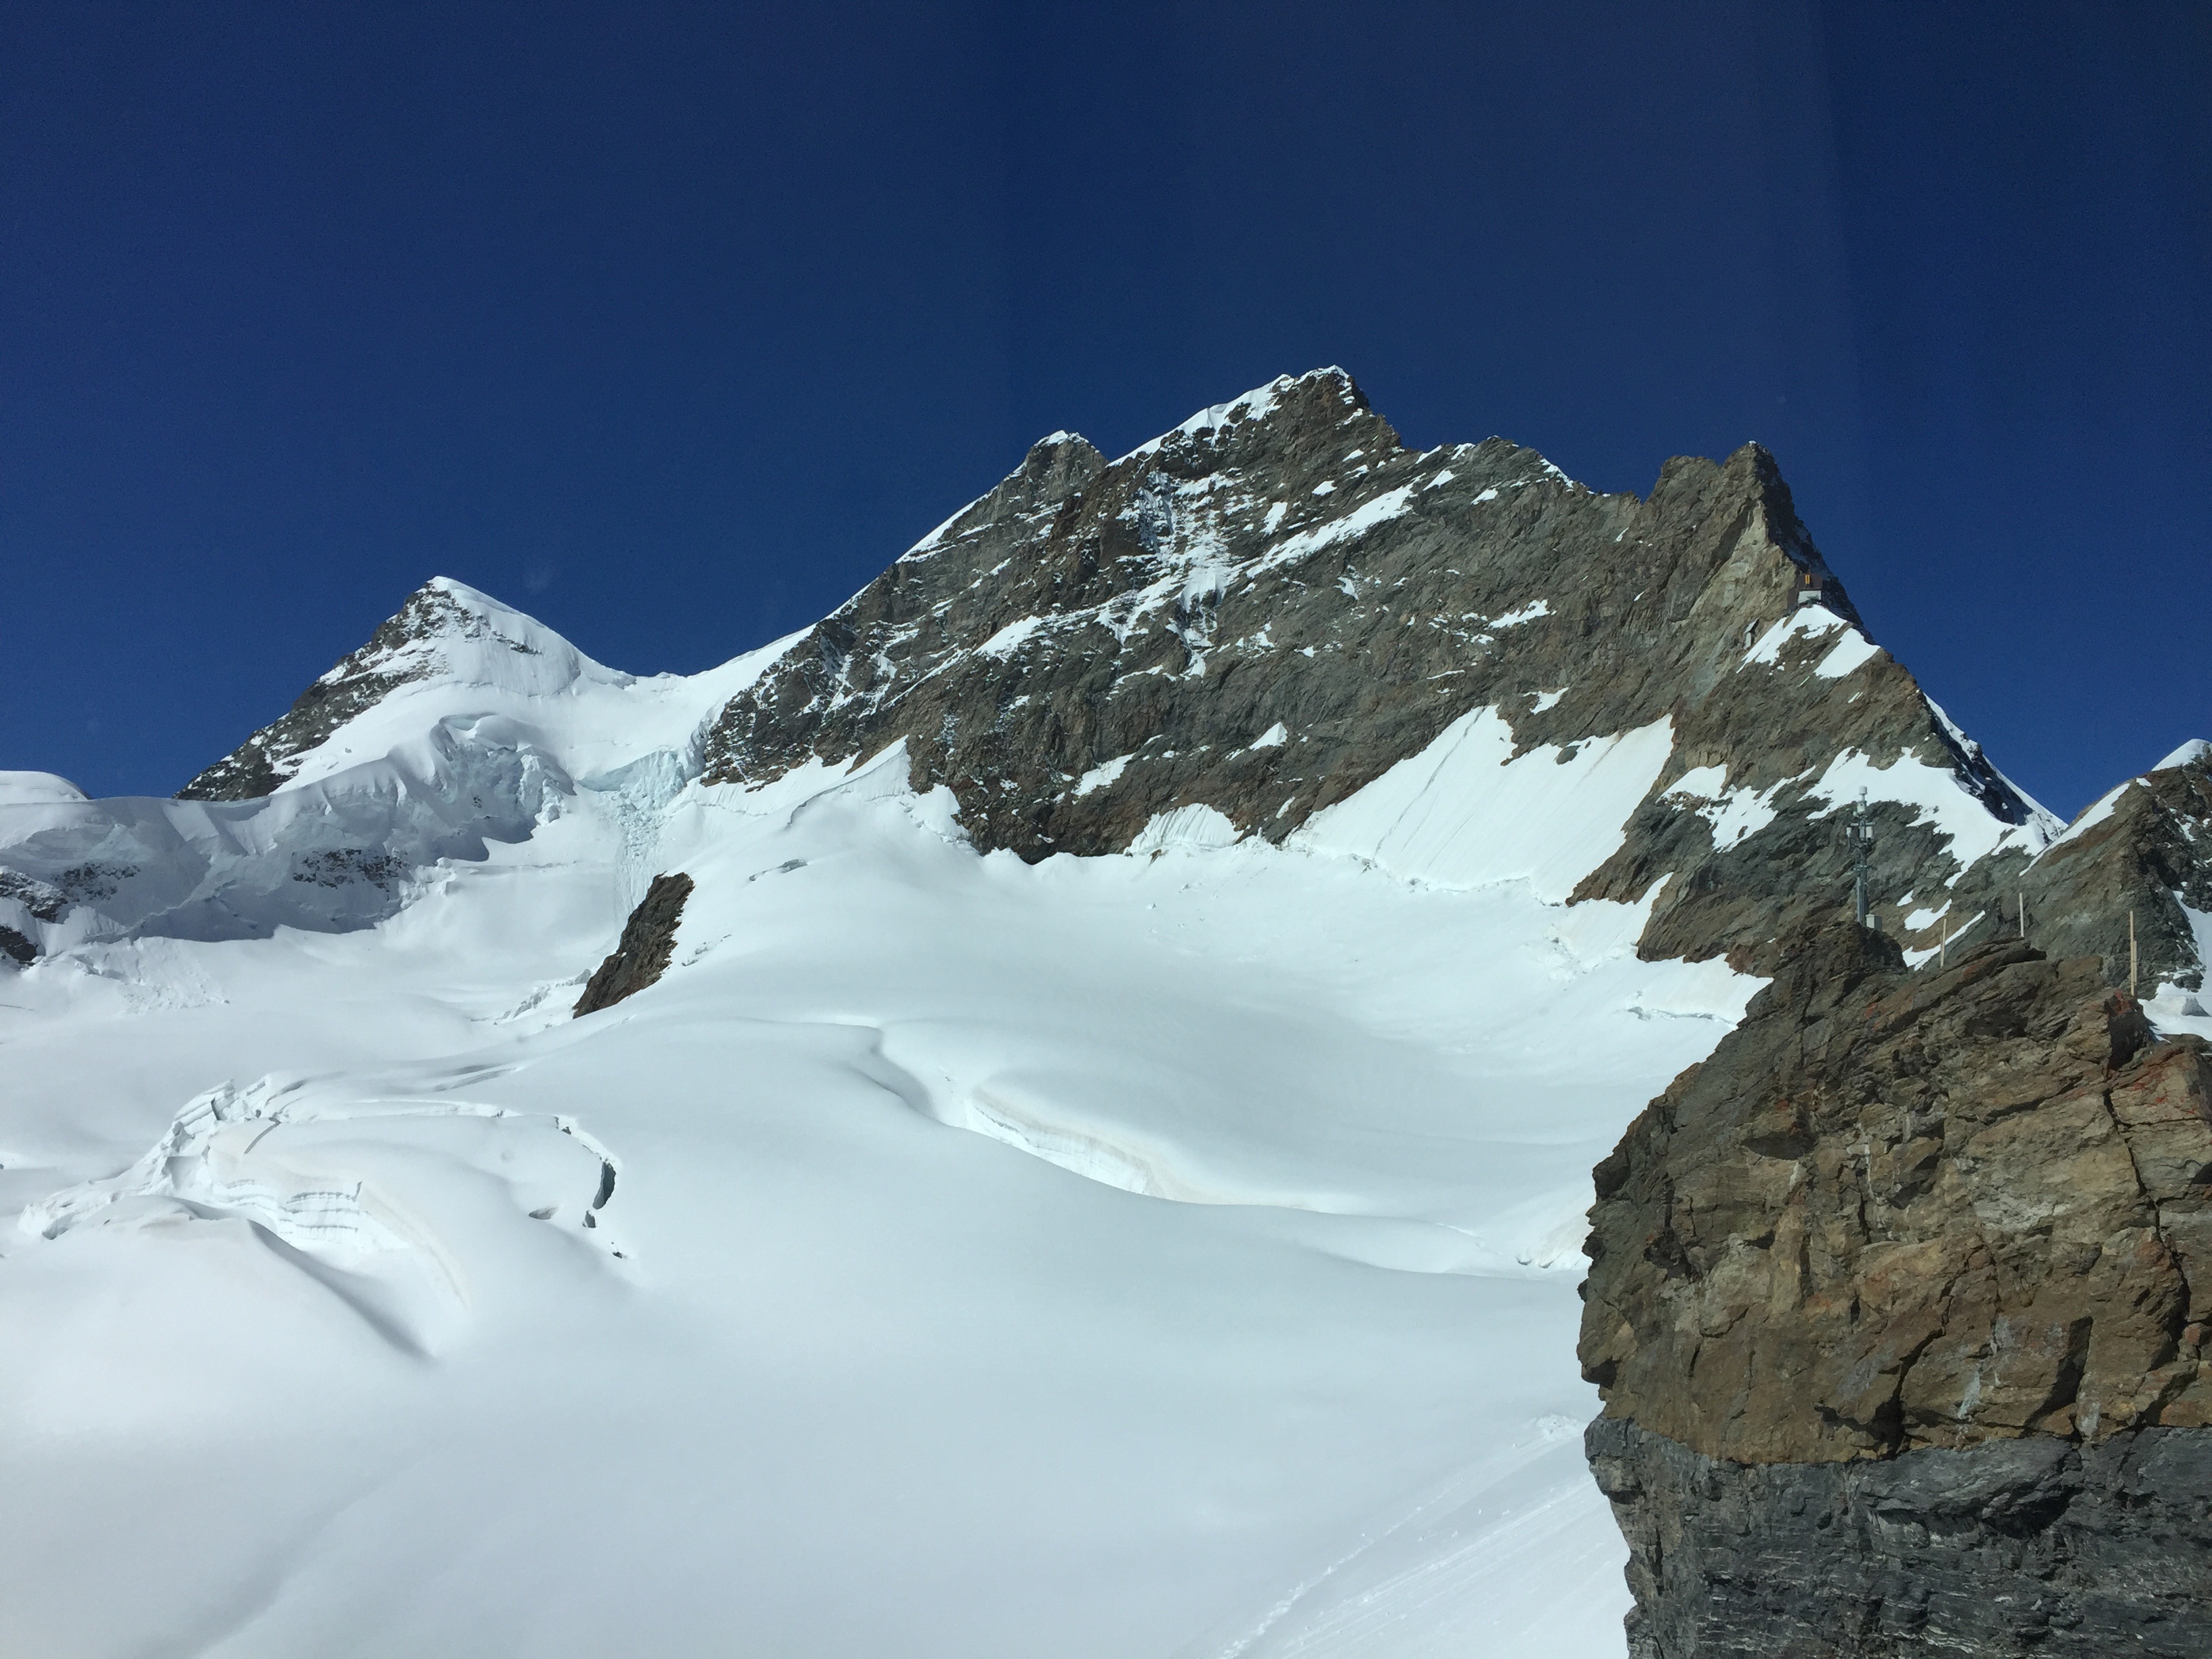
mountain, snow, winter, adventure, mountain range, weather, terrain, ridge, summit, mountaineering, mountains, alps, plateau, cirque, top, landform, ski touring, mountain pass, ski mountaineering, geographical feature, mountainous landforms, glacial landform, geological phenomenon